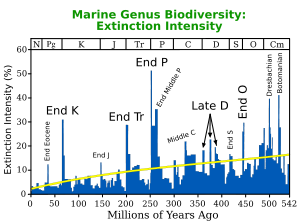
Le Permien est un système géologique qui s'étend de 298,9 ± 0,2 à 252,2 ± 0,5 millions d'années. Il s'agit de la dernière période du Paléozoïque. Le Permien est précédé par le Carbonifère et suivi par le premier système du Mésozoïque, le Trias. Le Permien a été nommé d'après la ville de Perm en Russie, où se situe un gisement fossilifère de ce système. La fin du Permien est marquée par la plus sévère des cinq principales extinctions de masse survenues sur Terre. Il s'agit de la troisième chronologiquement survenue. Selon les estimations des scientifiques, elle aurait vu disparaître 75 % des espèces de la terre ferme et 96 % des espèces marines.